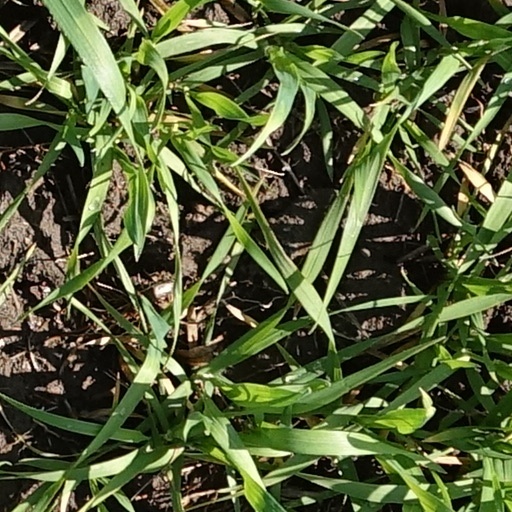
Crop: wheat